Hercules Pavilion

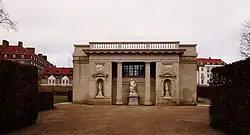

The Hercules Pavilion (Danish: Herkulespavillonen) is a former royal pavilion now operated as a café in Rosenborg Castle Gardens in central Copenhagen, Denmark. Its history dates back to the foundation of the park in 1606 but it was adapted to its current Neoclassical style by Caspar Frederik Harsdorff in 1773 after the gardens had been opened to the public. The pavilion takes its name from a statue of Hercules positioned in a deep niche in its facade. The sculpture was created by the Italian sculptor Giovanni Baratta from whom it was acquired by King Frederik IV during his visit to Italy.